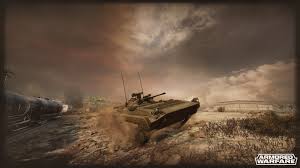
Label: BMP